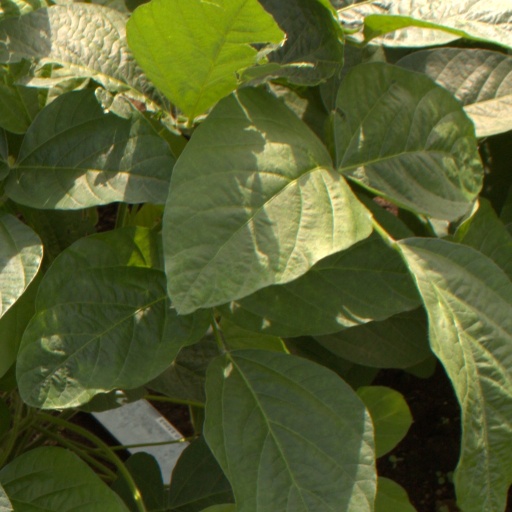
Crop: soybean